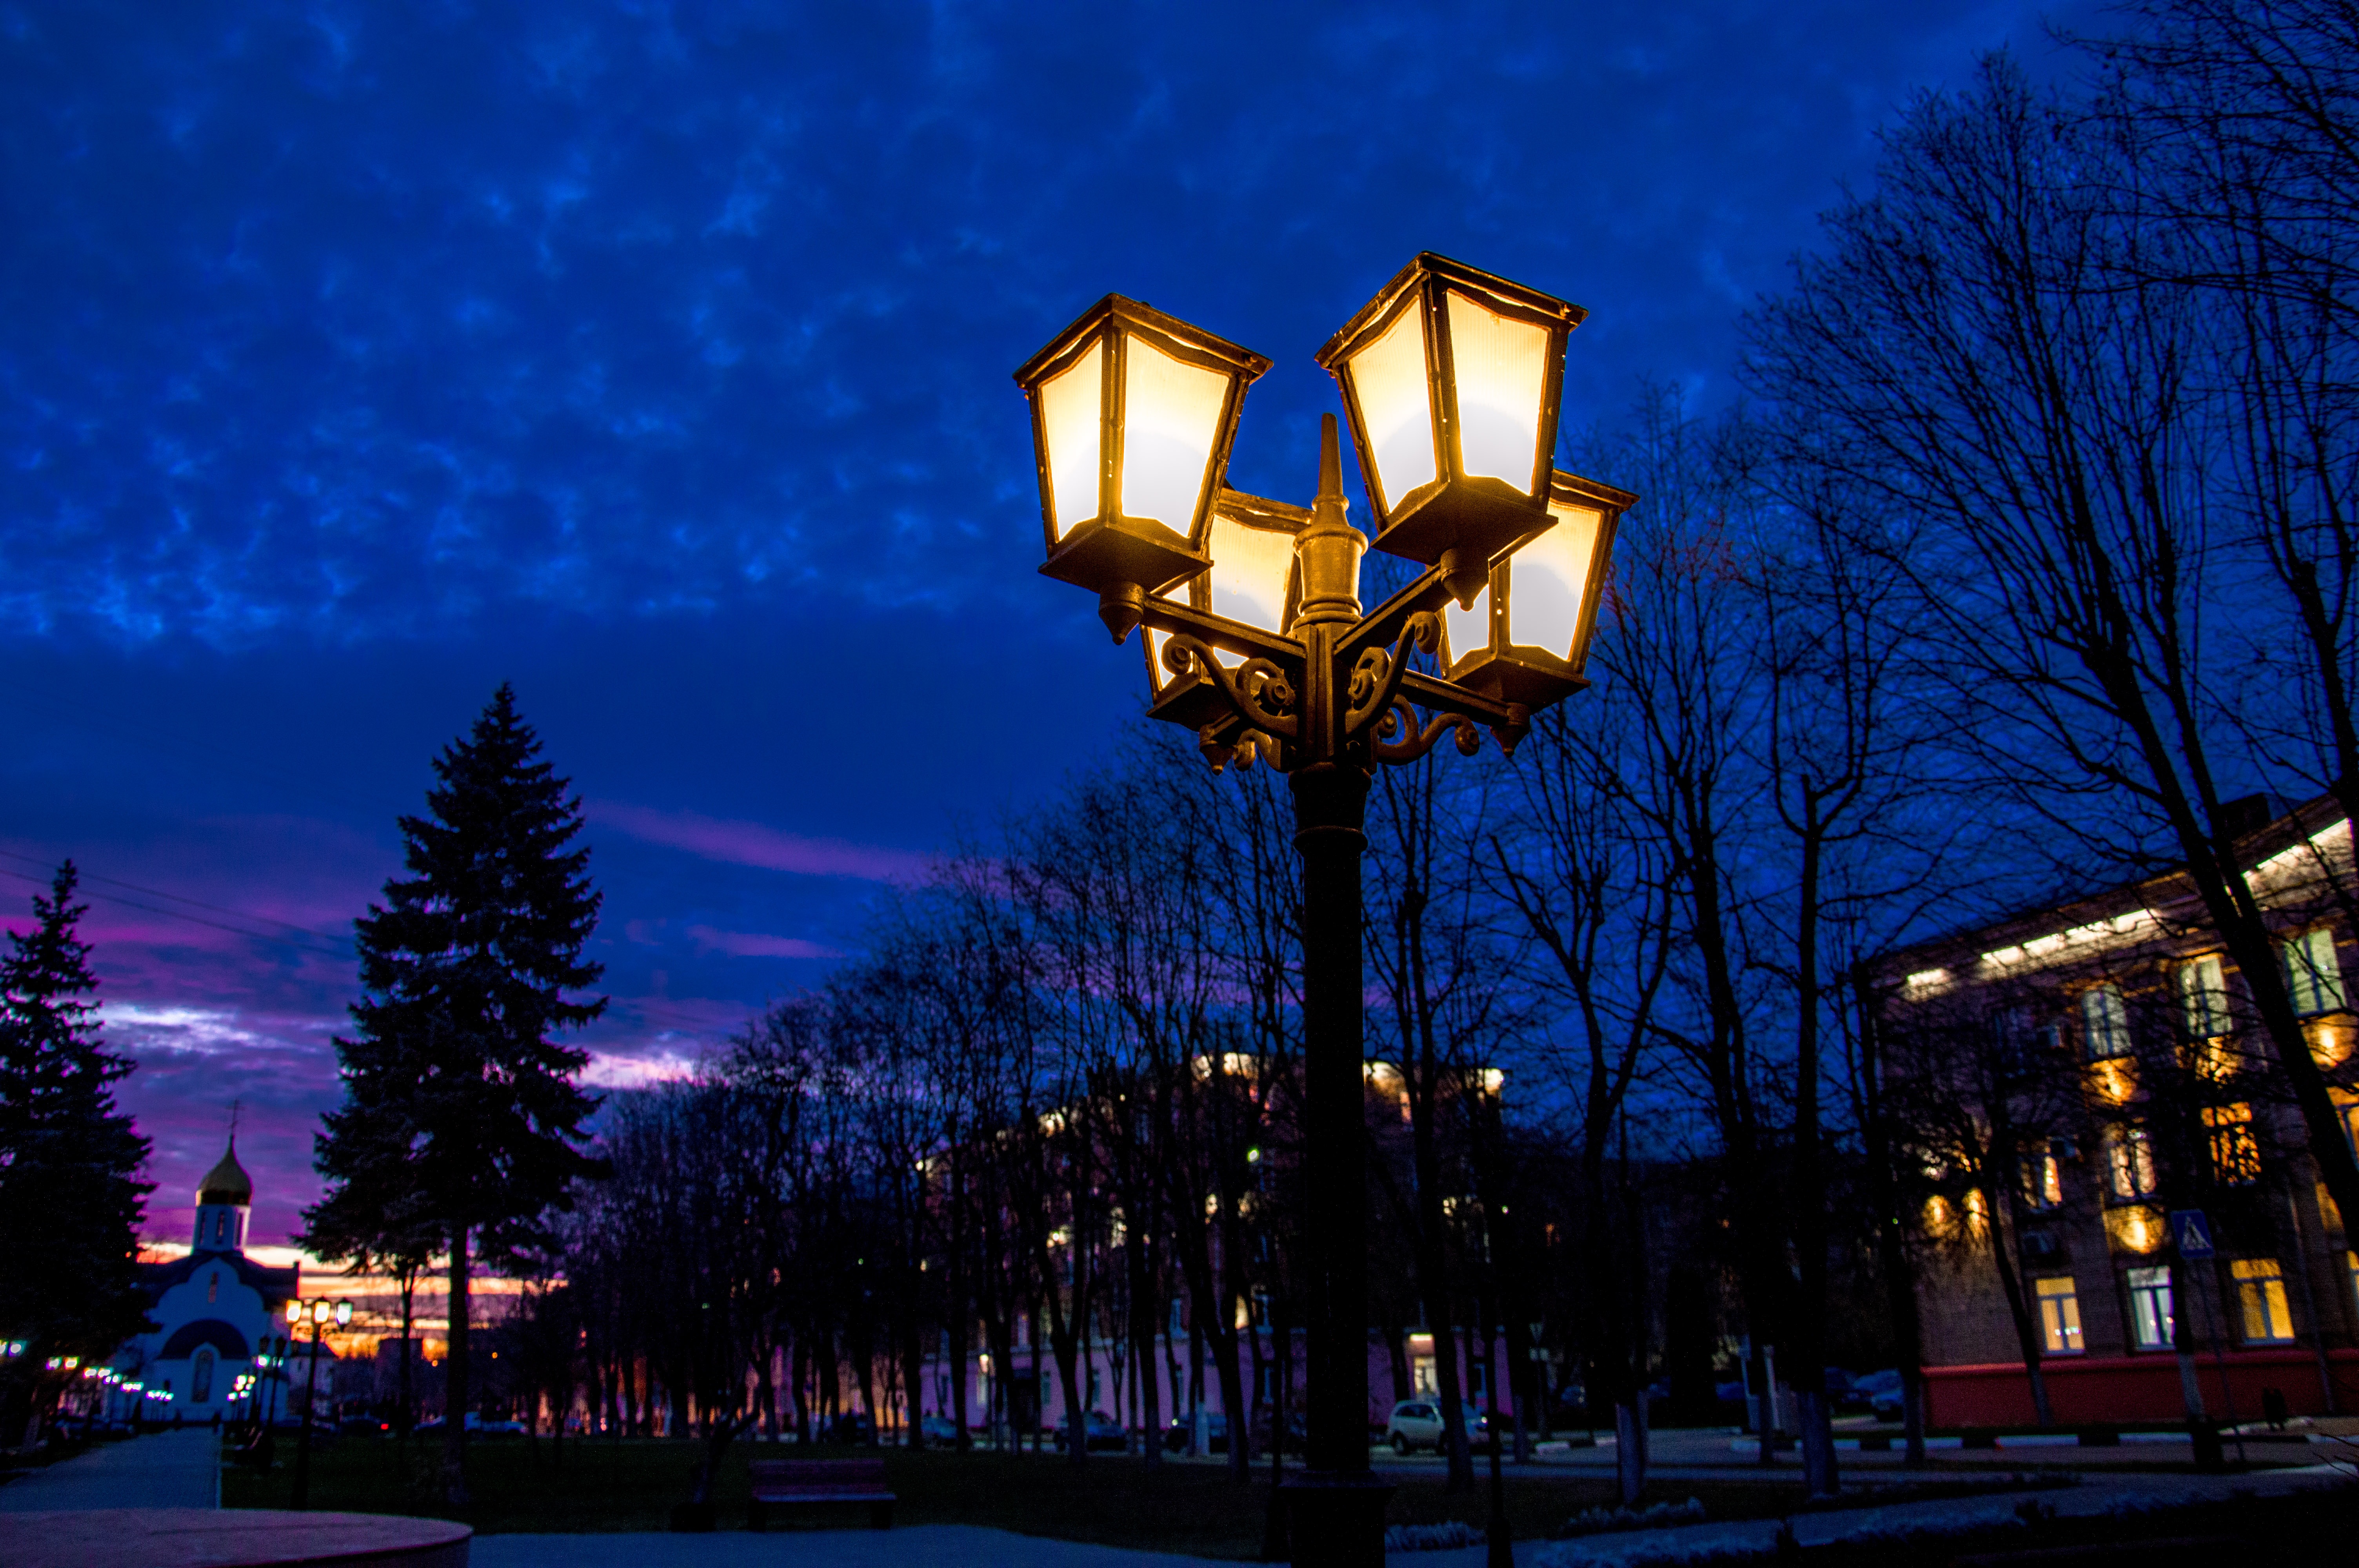
light, street, night, cityscape, dusk, evening, landmark, glow, blue, street light, lamp post, lighting, christmas decoration, light fixture, christmas lights, russian night